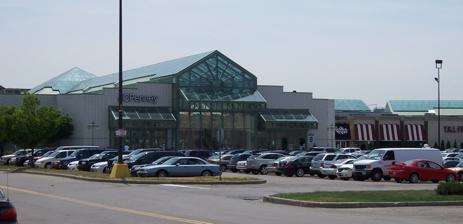
Building: The Mall at Greece Ridge
Country: United States of America
Year built: 1967
Shopping mall in Greece, New York The Mall at Greece Ridge Location Greece, New York Coordinates 43°12′26″N 77°41′31″W / 43.207287°N 77.692051°W / 43.207287; -77.692051 Developer Wilmorite Properties No. of stores and services 119 No. of anchor tenants 5 Total retail floor area 1,419,281 sq ft (131,856 m 2 ) No. of floors 1 (2 in JCPenney and main Macy's ) Website http://www.themallatgreeceridge.com/ The Mall at Greece Ridge is located in Greece, New York , a suburb of Rochester, New York , and managed by Wilmorite Properties . It contains 119 stores and restaurants in the main concourse. The mall features the traditional retailers Macy's , JCPenney , Dick's Sporting Goods , a free-standing Target , and an Apple Cinemas. The mall also features the specialty retailers Burlington , Barnes & Noble , Michaels , and Old Navy . The mall is near the center of a long line of plazas, chain hotels, restaurants, and car dealerships which continues for several miles in each direction on Ridge Road ( New York State Route 104 ). History The mall began as two shopping malls. Greece Towne Mall, which opened on May 1, 1967.  The Greece Towne Mall had a Sibley's , a Loblaws , and a Gold Circle . Long Ridge Mall, began with the opening of McCurdy's on Oct 2, 1969. A newspaper article says that the rest of the mall would start before the end of the year. The official opening of Long Ridge Plaza was on Sept. 15, 1971. Early advertising called the mall Long Ridge Plaza but by March 1972 advertising used the name Long Ridge Mall. It was unique in that it had five anchors, Sears , Woolworth , J. B. Hunter, McCurdy's , and B. Forman Co . In the late 1980s, talks to link the two malls to draw shoppers back to Greece escalated when new malls opened in Irondequoit and Henrietta and when plans for a massive expansion of Eastview Mall were revealed. Both malls competed against each other until March 15, 1994, when the malls merged to form The Mall at Greece Ridge. Construction began on the 300,000 square feet (28,000 m 2 ) expansion. When it was complete, the new 1.4 million square feet (130,000 m 2 ) mall was renamed The Mall at Greece Ridge and at that time was the 4th largest in the eastern United States , and the 20th largest in the country . The mall is still the largest shopping center in the Rochester area. At the time of the merger, JCPenney moved to a marquee space in the new wing that connected the two malls, across from the food court. In 1994, McCurdy's became The Bon-Ton . In September 2006, Kaufmann's became Macy's . On April 20, 2018, It was announced Sears would shutter as part of an ongoing decision to eliminate its traditional brick-and-mortar format. Several potential replacement tenants are reportedly in the midst of early on discussions. On June 19, 2024, It was announced that a True Storage self-storage facility would move into that space. On January 19, 2023, it was announced that Regal Cinemas would be ending its lease as a result of restructuring its established long-term debt due to the COVID-19 outbreak . It was also announced that Apple Cinemas, a luxury theater group, would be renovating the space and reopen later that summer. By 2023, since the government lockdown , The Mall at Greece Ridge has announced several newest additions, among them are Ardene , FYE , Wingstop , JD Sports , Journeys Kidz , and Taichi Iron BBQ Grill & Bar. Burlington moved from the former J. B. Hunter/JCPenney/ Lechmere space to the former Bed Bath & Beyond space on March 29, 2024. On January 9, 2025, it was announced that Macy's would be closing as part of a plan to close 66 stores nationwide. The store will close in March 2025. References ^ "THE MALL AT GREECE RIDGE - ROCHESTER, NEW YORK - LEASE PLAN" (PDF) . ^ Greater Greece Press , Sept. 16, 1971, page 7B. ^ Old News - McCurdy's Long Ridge ^ Greater Greece Press , March 30, 1972, page 7 ^ "Sears at the mall at Greece Ridge location to close" . WHEC News10NBC . 2018-04-20. ^ "Former Sears at Greece Ridge Mall to be repurposed into self-storage facility" . News10NBC . 19 June 2024 . ^ "Regal Cinemas is closing 39 more movie theaters. See the list" . CNN . January 20, 2023 . ^ Greenwood, Marcia. "Popular clothing and home décor chain announces opening date for new Greece store" . Rochester Democrat and Chronicle . ^ Tyko, Kelly (January 9, 2025). "Macy's closing 66 more stores in 2025. See the closure list" . Axios . External links Official Site v t e Shopping malls in Upstate New York Capital District Albany Cohoes Commons Colonie Center Crossgates Commons Crossgates Mall Latham Circle Mall Northway Shopping Center Stuyvesant Plaza Westgate Plaza Elsewhere Aviation Mall Clifton Park Center Crosstown Plaza Kohl's Plaza Mohawk Commons Mohawk Mall Saratoga Mall Via Port Rotterdam Wilton Mall Central NY Camillus Plaza Destiny USA Great Northern Mall Penn-Can Mall ShoppingTown Mall Finger Lakes Eastview Mall Fingerlakes Mall Mall at Greece Ridge Marketplace Mall Medley Centre Midtown Plaza Mohawk Valley Sangertown Square Southside Mall North Country Champlain Centre Paddock Arcade Salmon Run Mall St. Lawrence Centre Southern Tier Arnot Mall Chautauqua Mall Oakdale Commons Shops at Ithaca Mall Western NY Boulevard Mall Eastern Hills Mall Fashion Outlets of Niagara Falls Lockport Mall Main Place Mall McKinley Mall Rainbow Centre Factory Outlet Seneca Mall The Summit Walden Galleria Italicised entries are no longer in operation